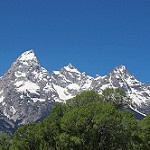
Scene: Outdoor